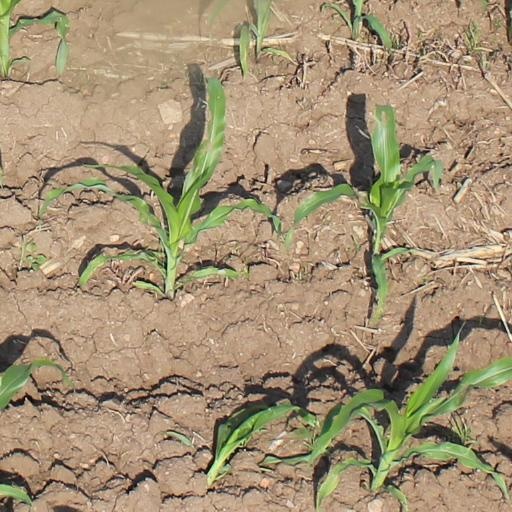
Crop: maize; corn